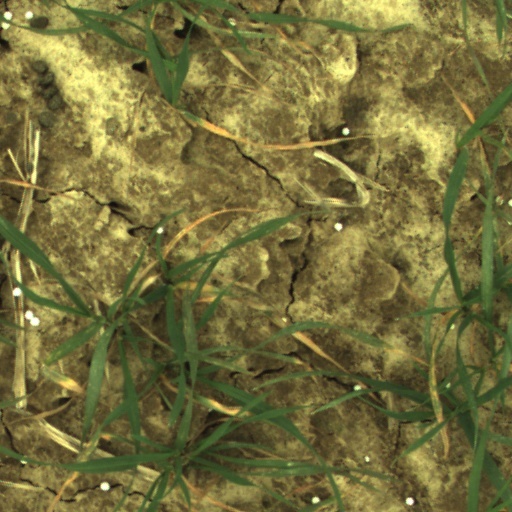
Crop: wheat